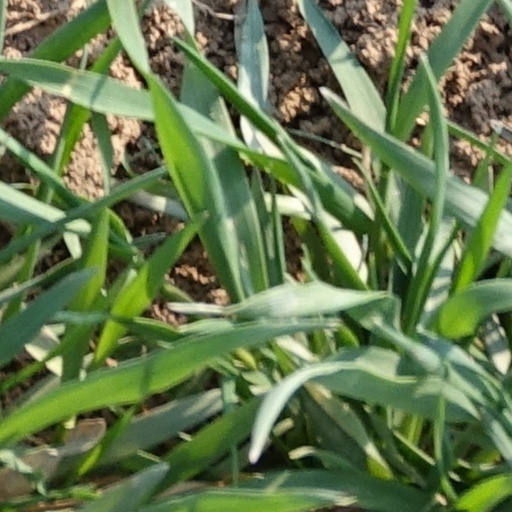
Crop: wheat